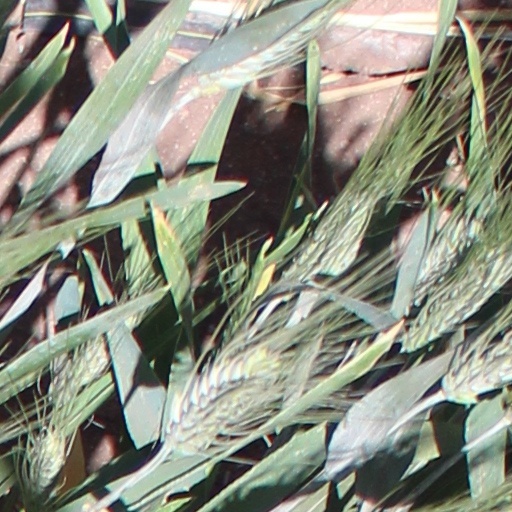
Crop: wheat